Yu-Gi-Oh! Duel Links

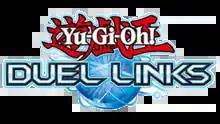

is a free-to-play, digital collectible card game developed by Konami for the iOS, Android and Microsoft Windows platforms, based on the "Yu-Gi-Oh! Trading Card Game". After an initial beta period, the game was first released in Hokkaido, Japan on November 17, 2016, and then released to the rest of the world on January 11, 2017. The Windows version was released worldwide via Steam and in Japan via Yahoo! Japan Games on November 17, 2017.